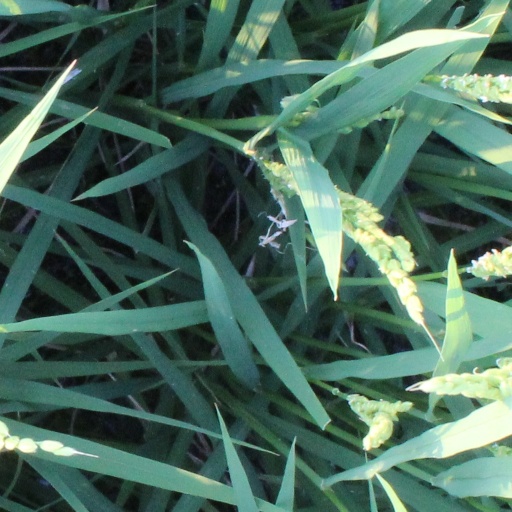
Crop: rice